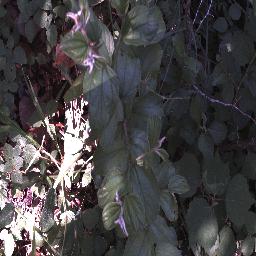
Label: chinee_apple